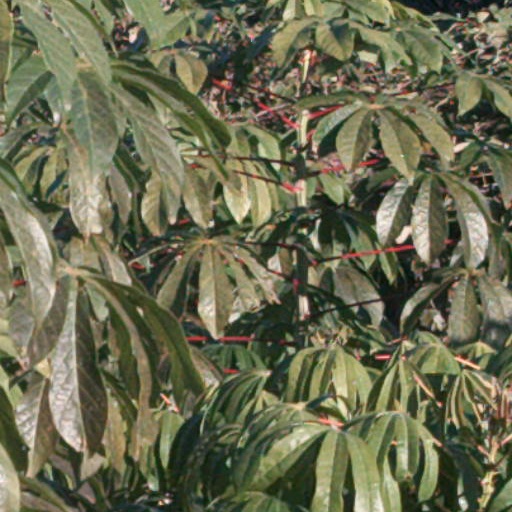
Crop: cassava